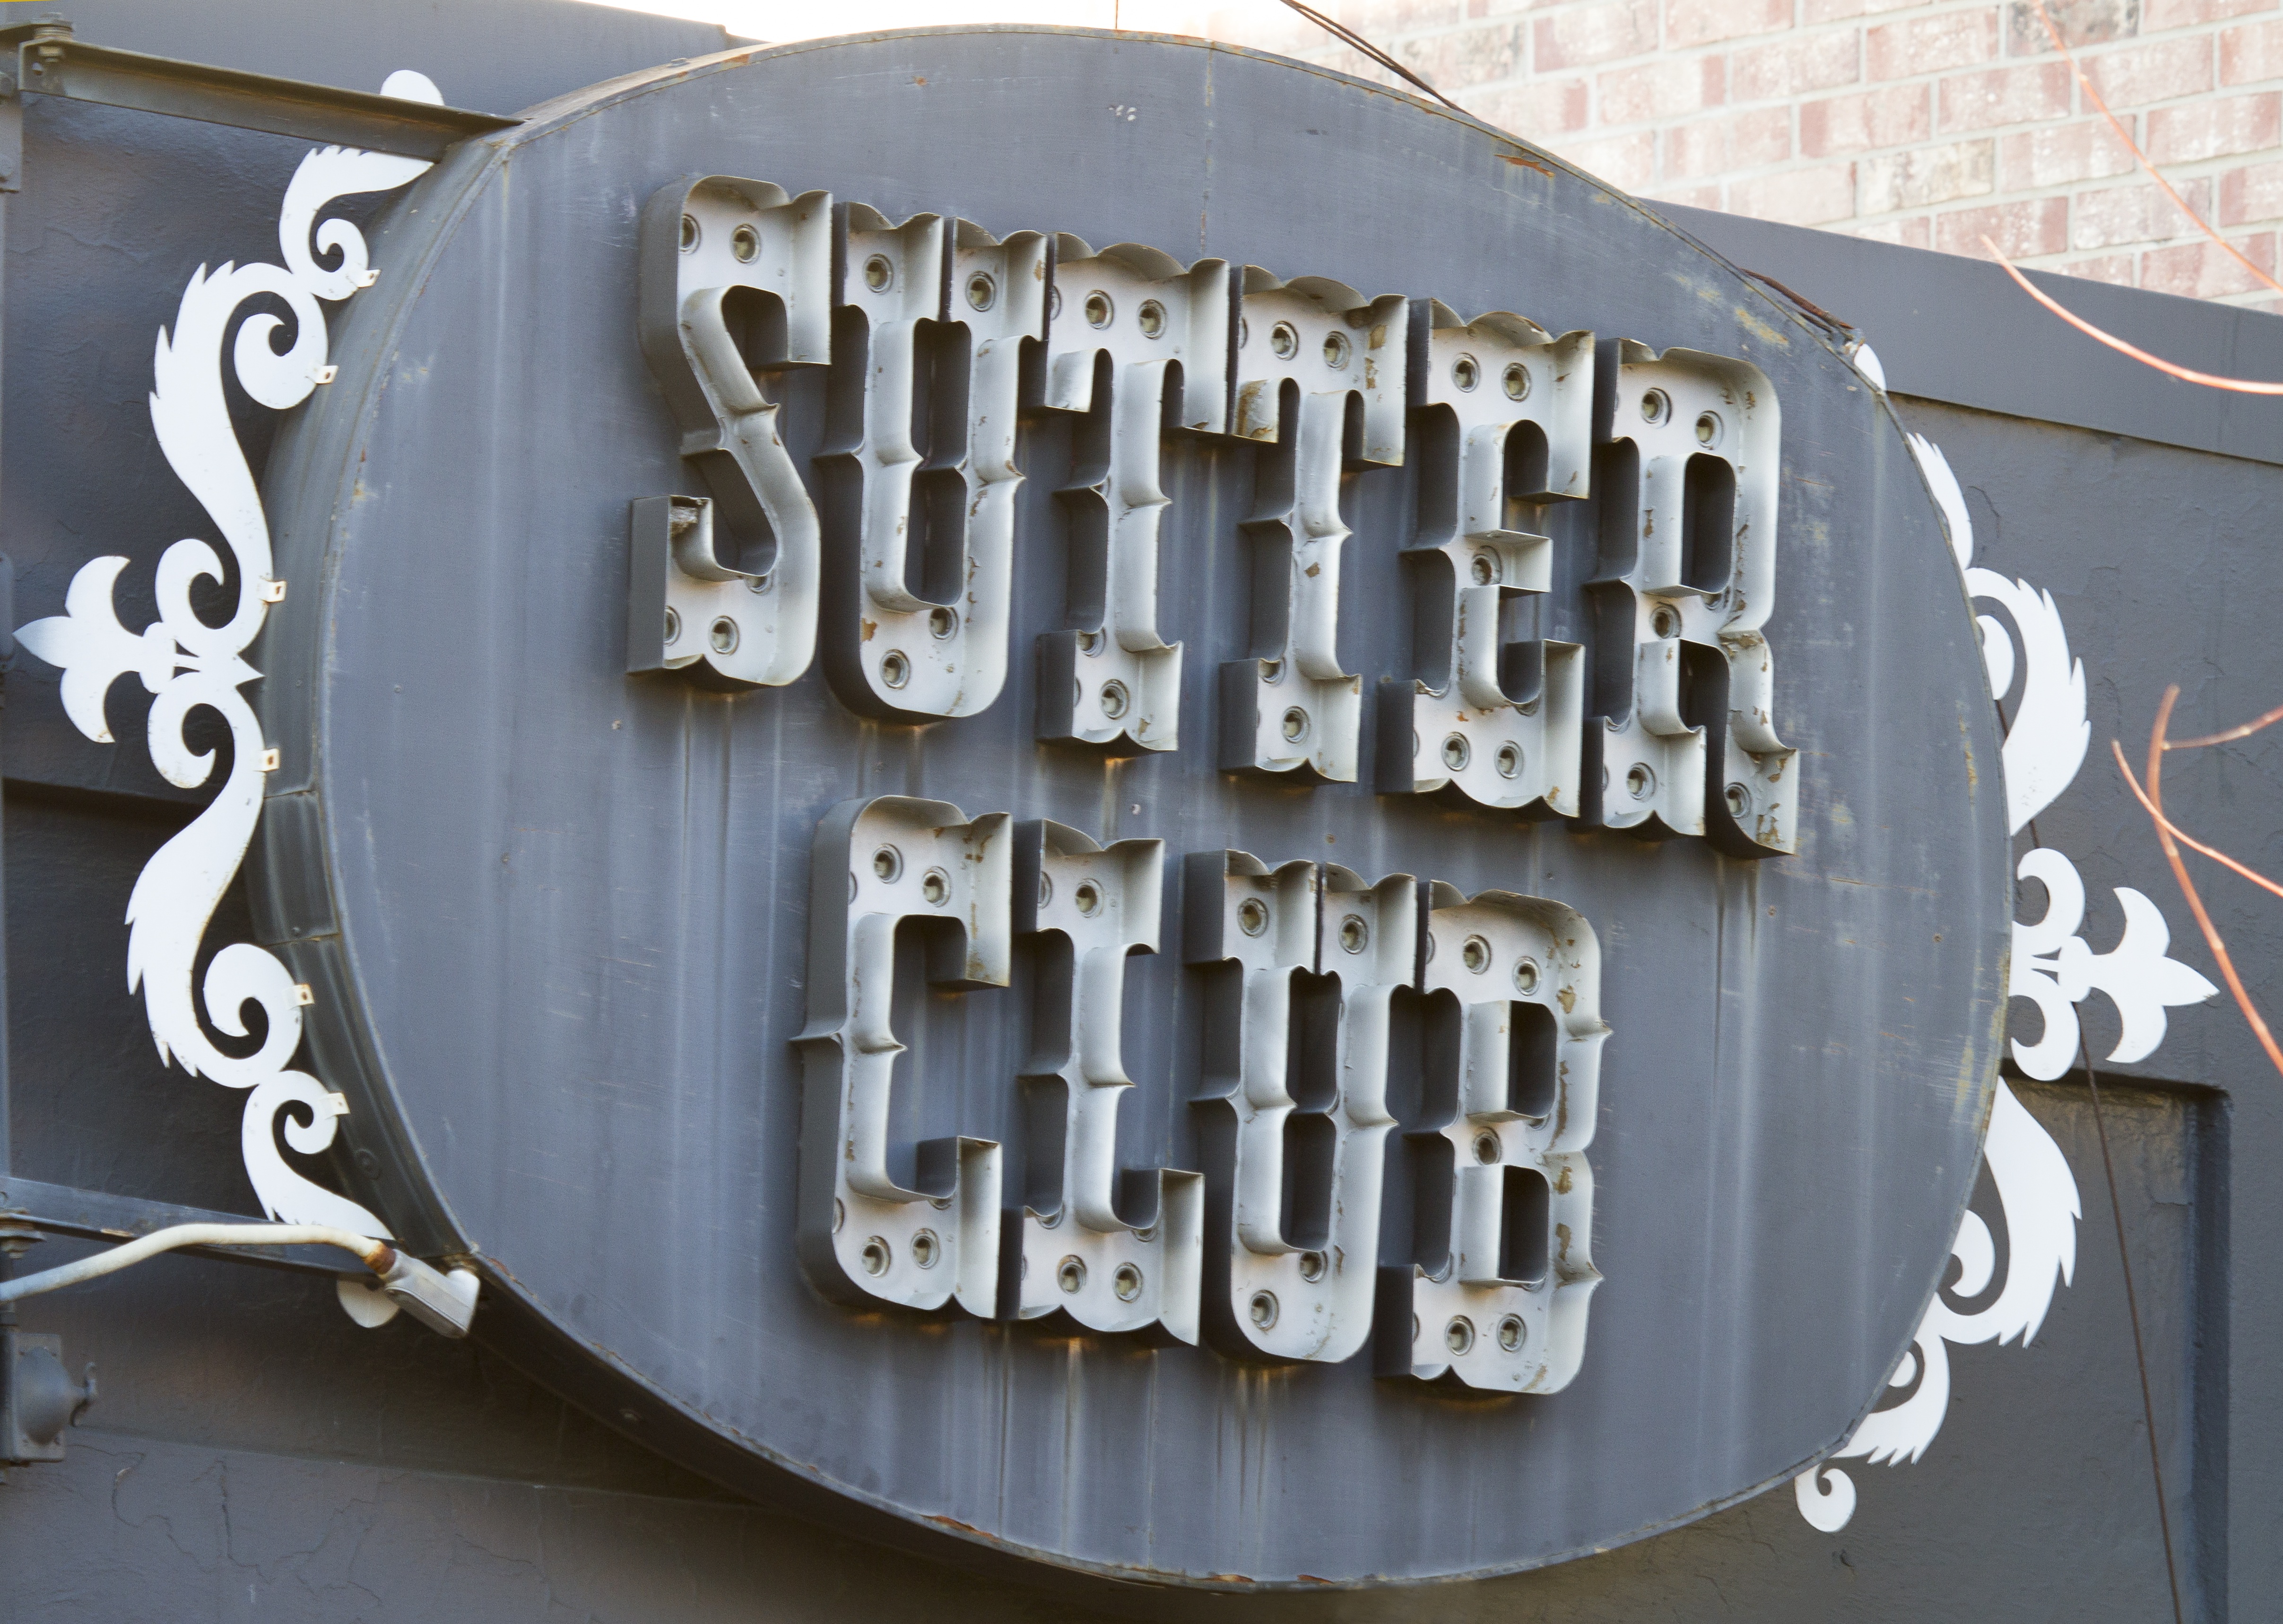
white, building, old, bar, sign, club, california, west, pub, folsom, saloon, establishment, sutter club, 1885